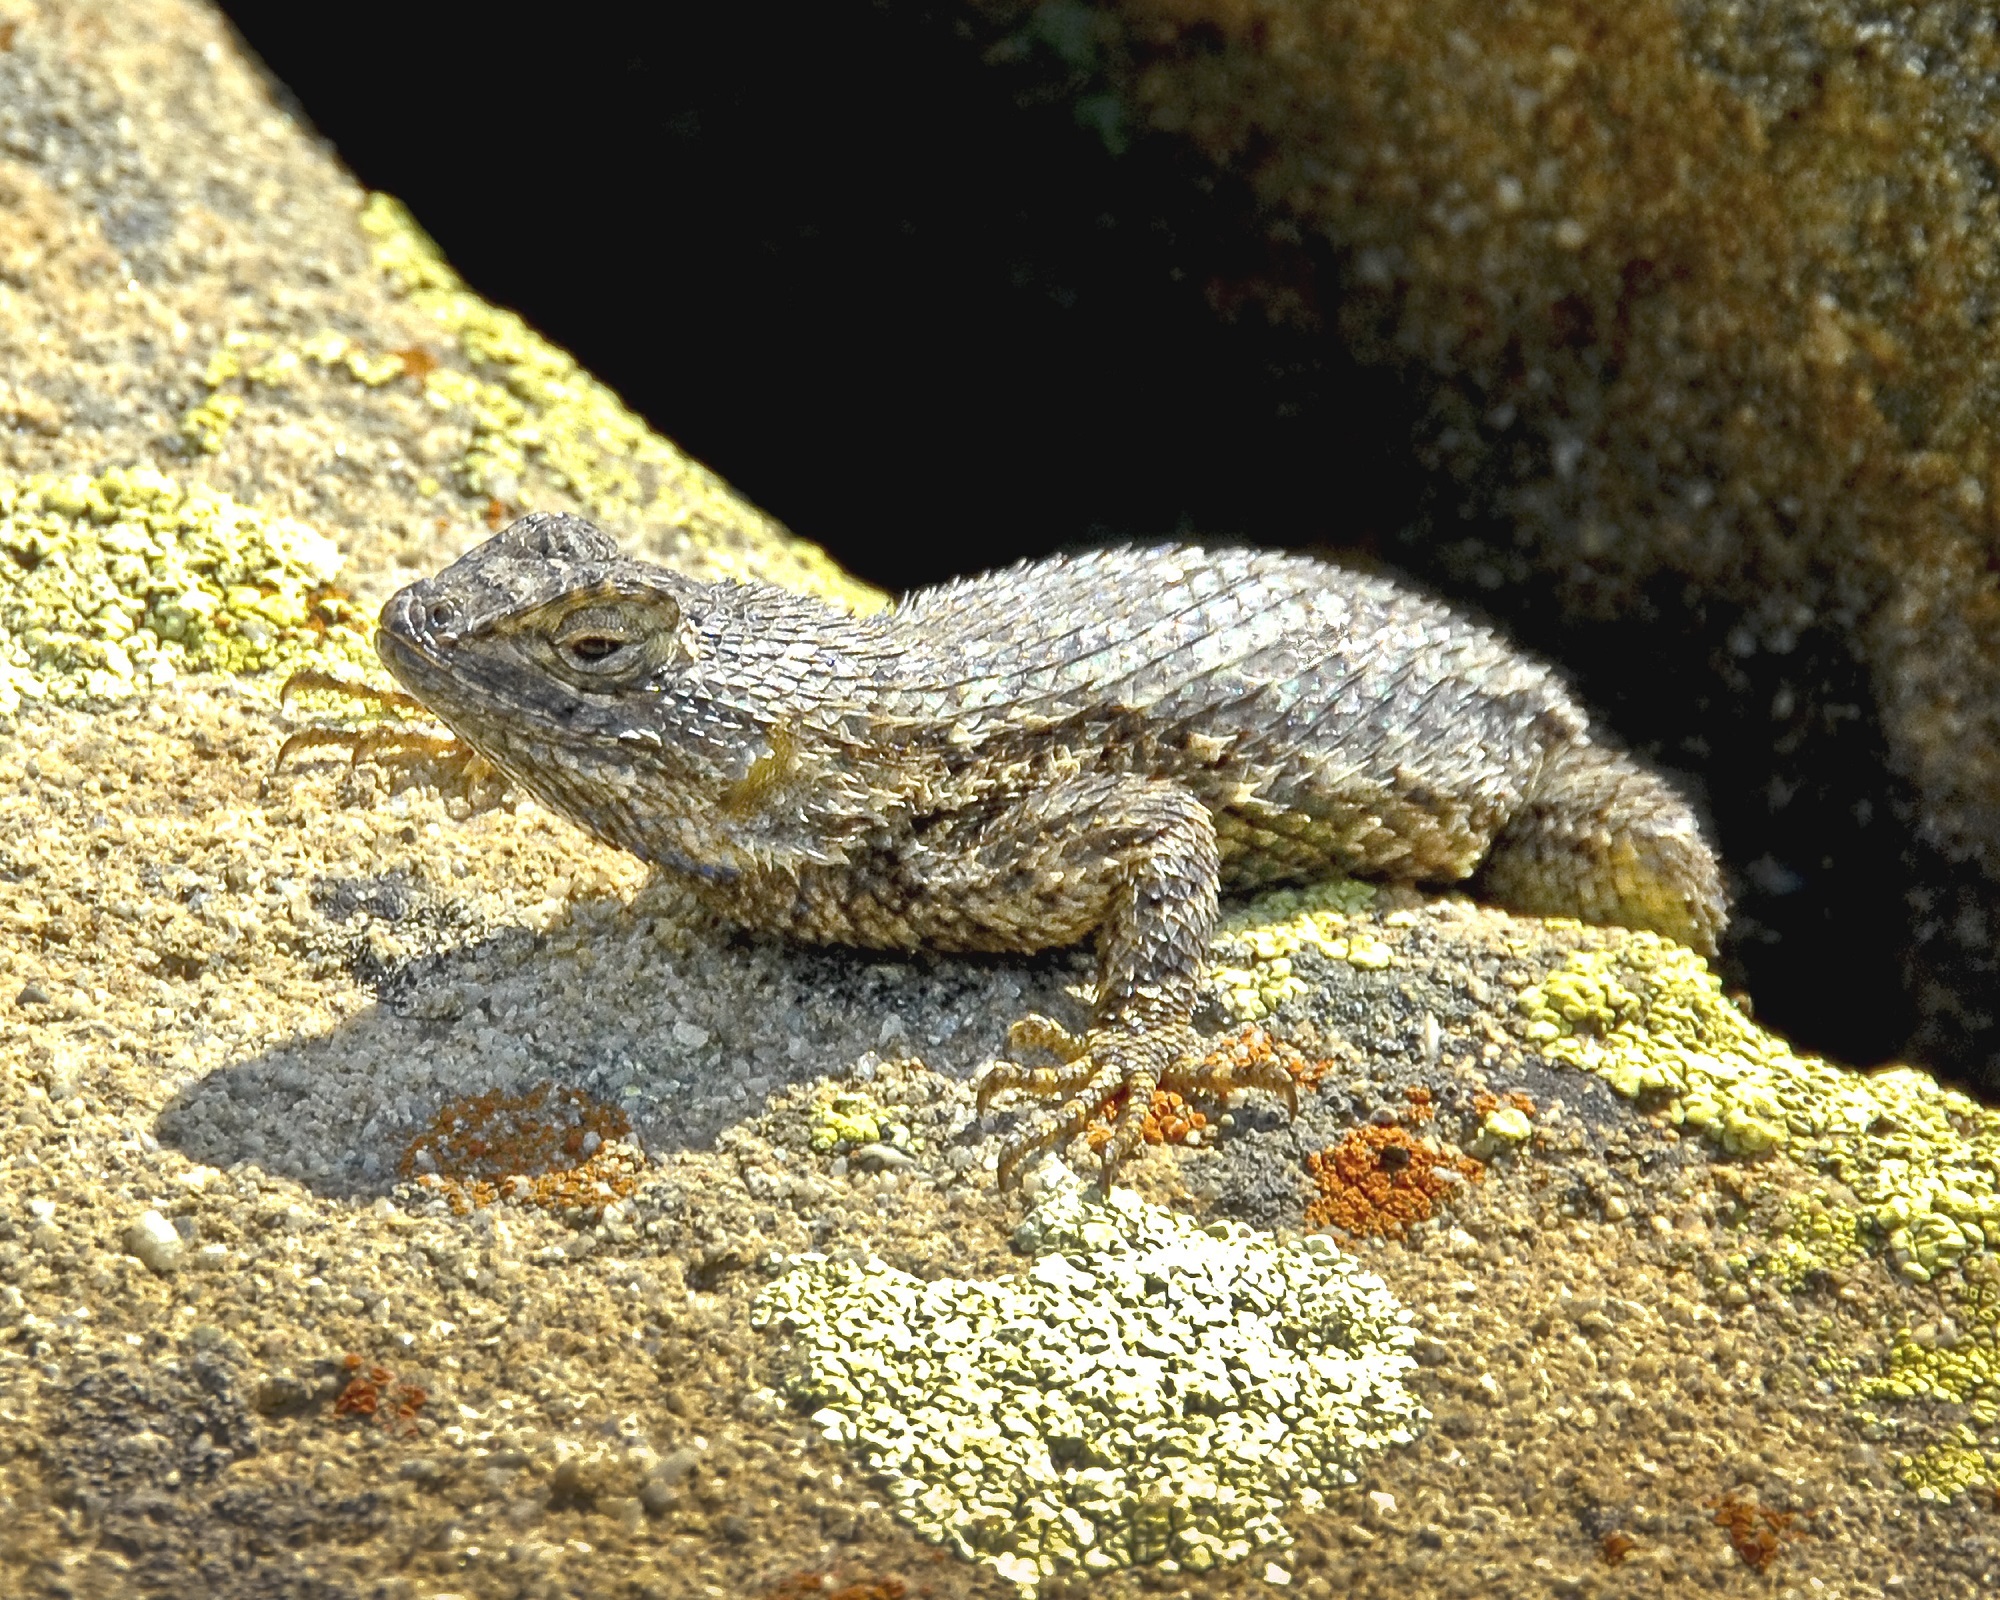
nature, rock, looking, wildlife, portrait, macro, reptile, fauna, lizard, outdoors, vertebrate, scales, basking, lacerta, western fence lizard, scaled reptile, lacertidae